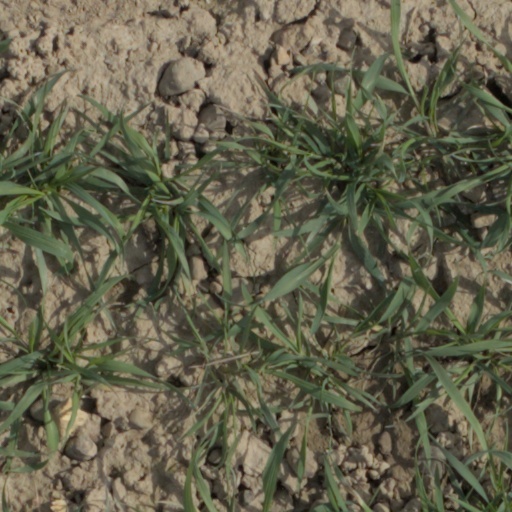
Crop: wheat